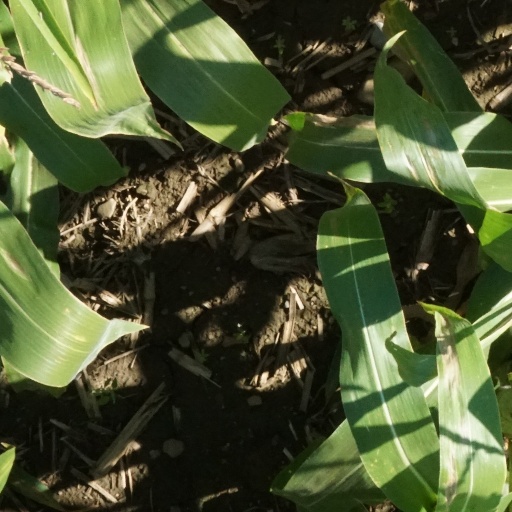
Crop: maize; corn